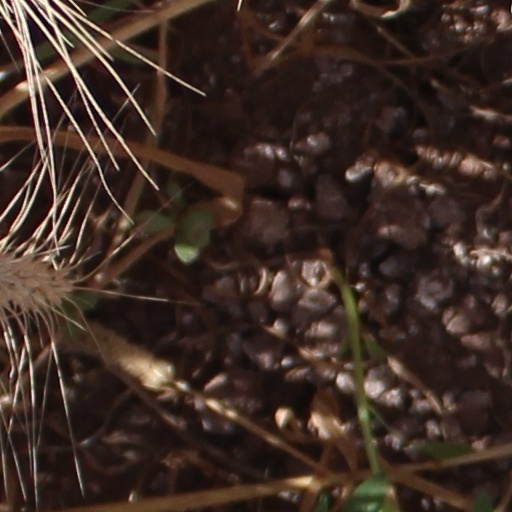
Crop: wheat